C. Emlen Urban

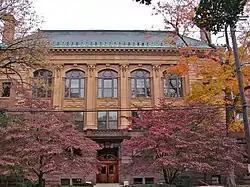
Stevens High School

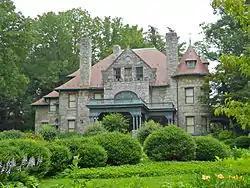
1035 Marietta Avenue in the Northeast Lancaster Historic District

The Historic Preservation Trust of Lancaster County holds an annual meeting and awards banquet in honor of Urban. The C. Emlen Urban Awards are given to individuals and organizations for their work in protecting and preserving historical structures in Lancaster County.